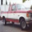
Label: pickup_truck